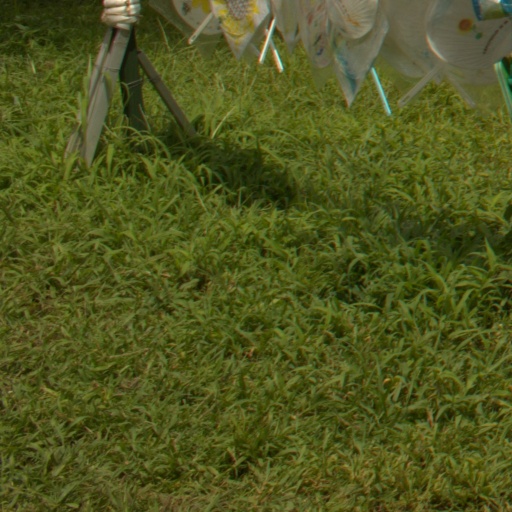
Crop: sorghum